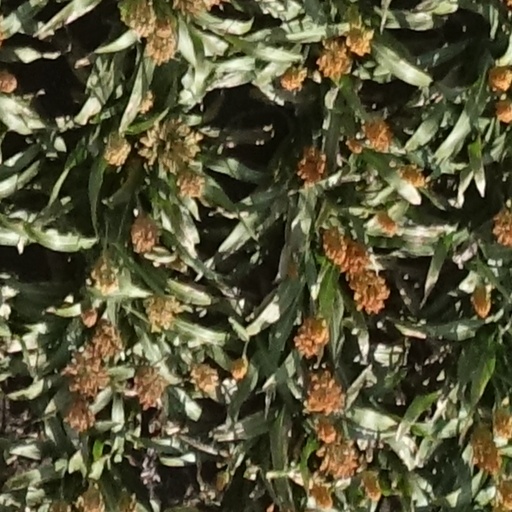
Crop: sorghum